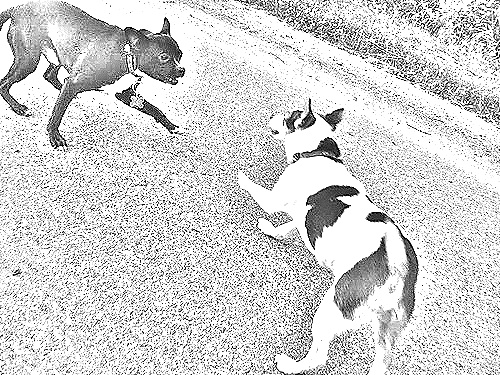
Portrait style: Sketch Portrait